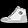
Label: Sneaker